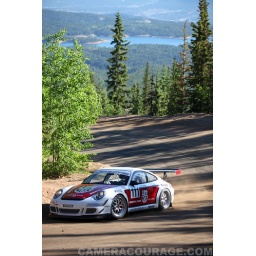
Jeff Zwart Pilots his Porsche GT3 cup car to the summit setting a new record in the TA 2wd class.